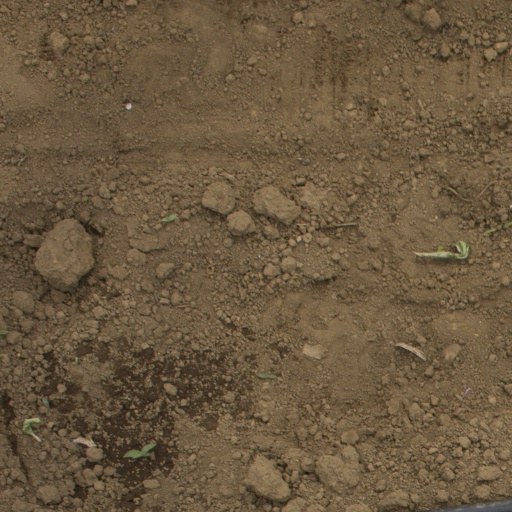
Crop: Jerusalem artichoke